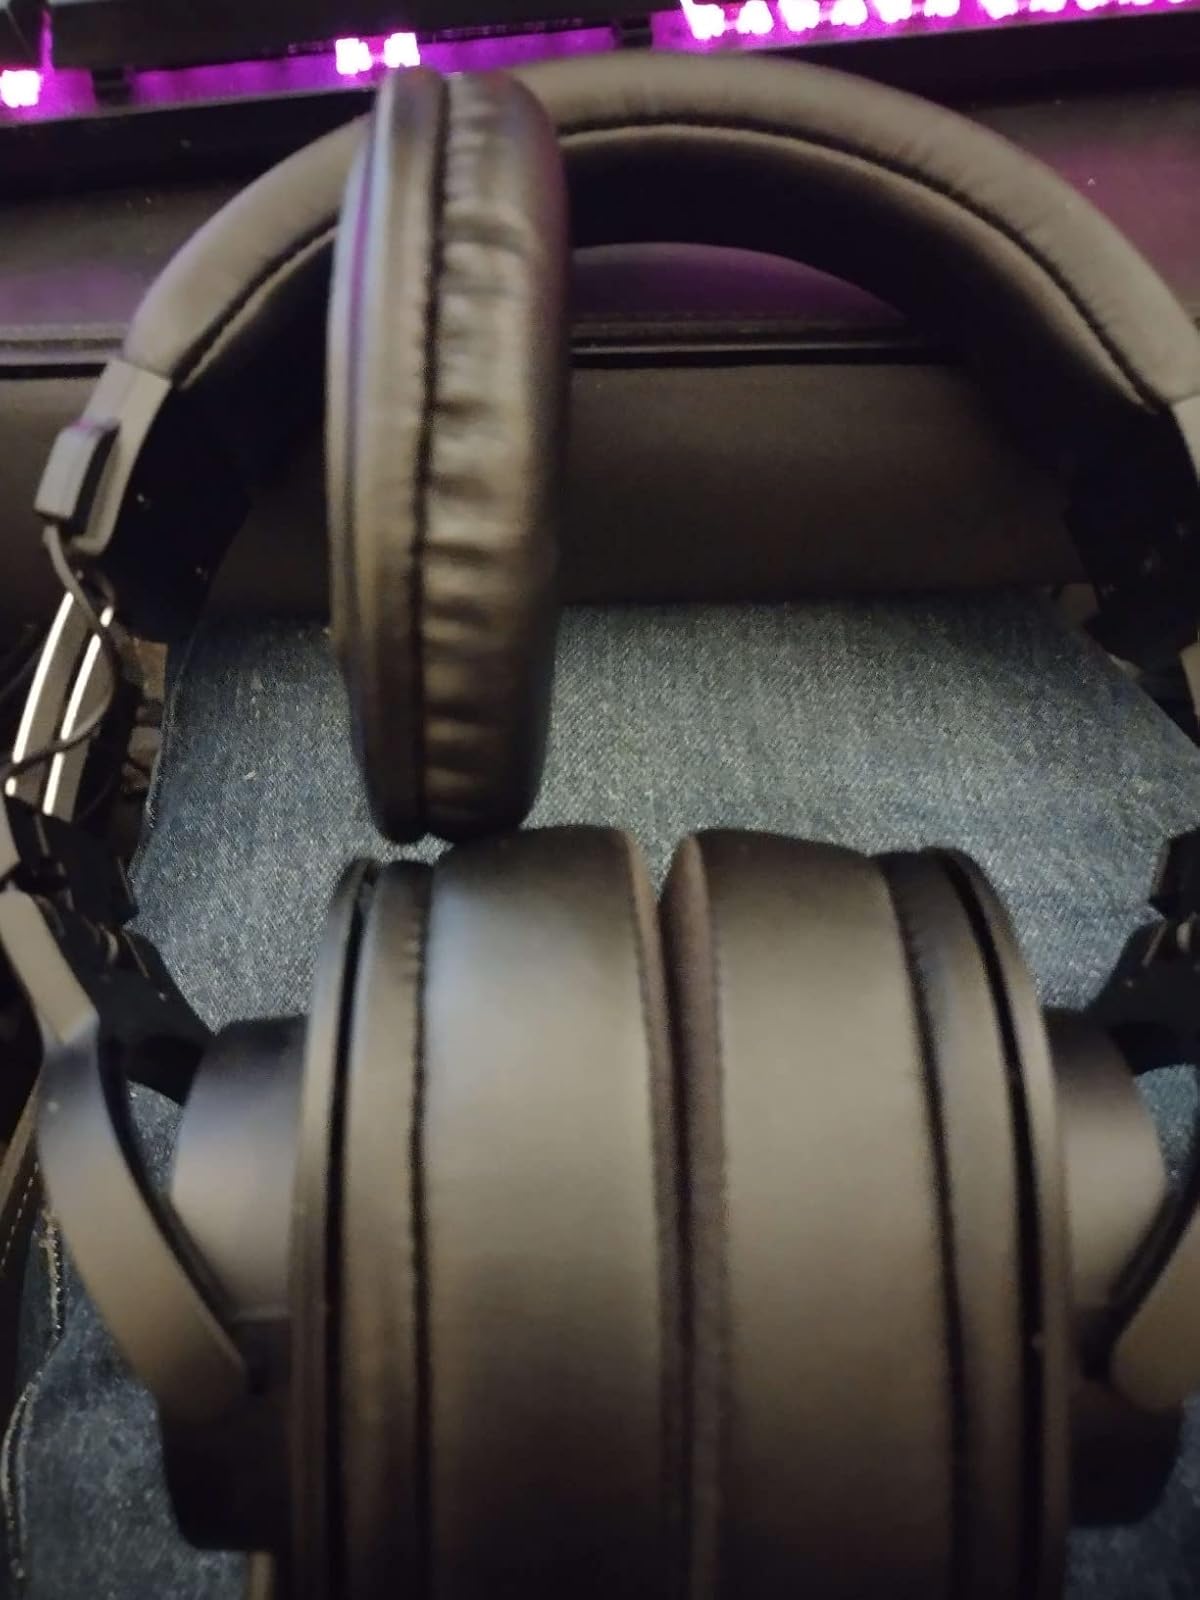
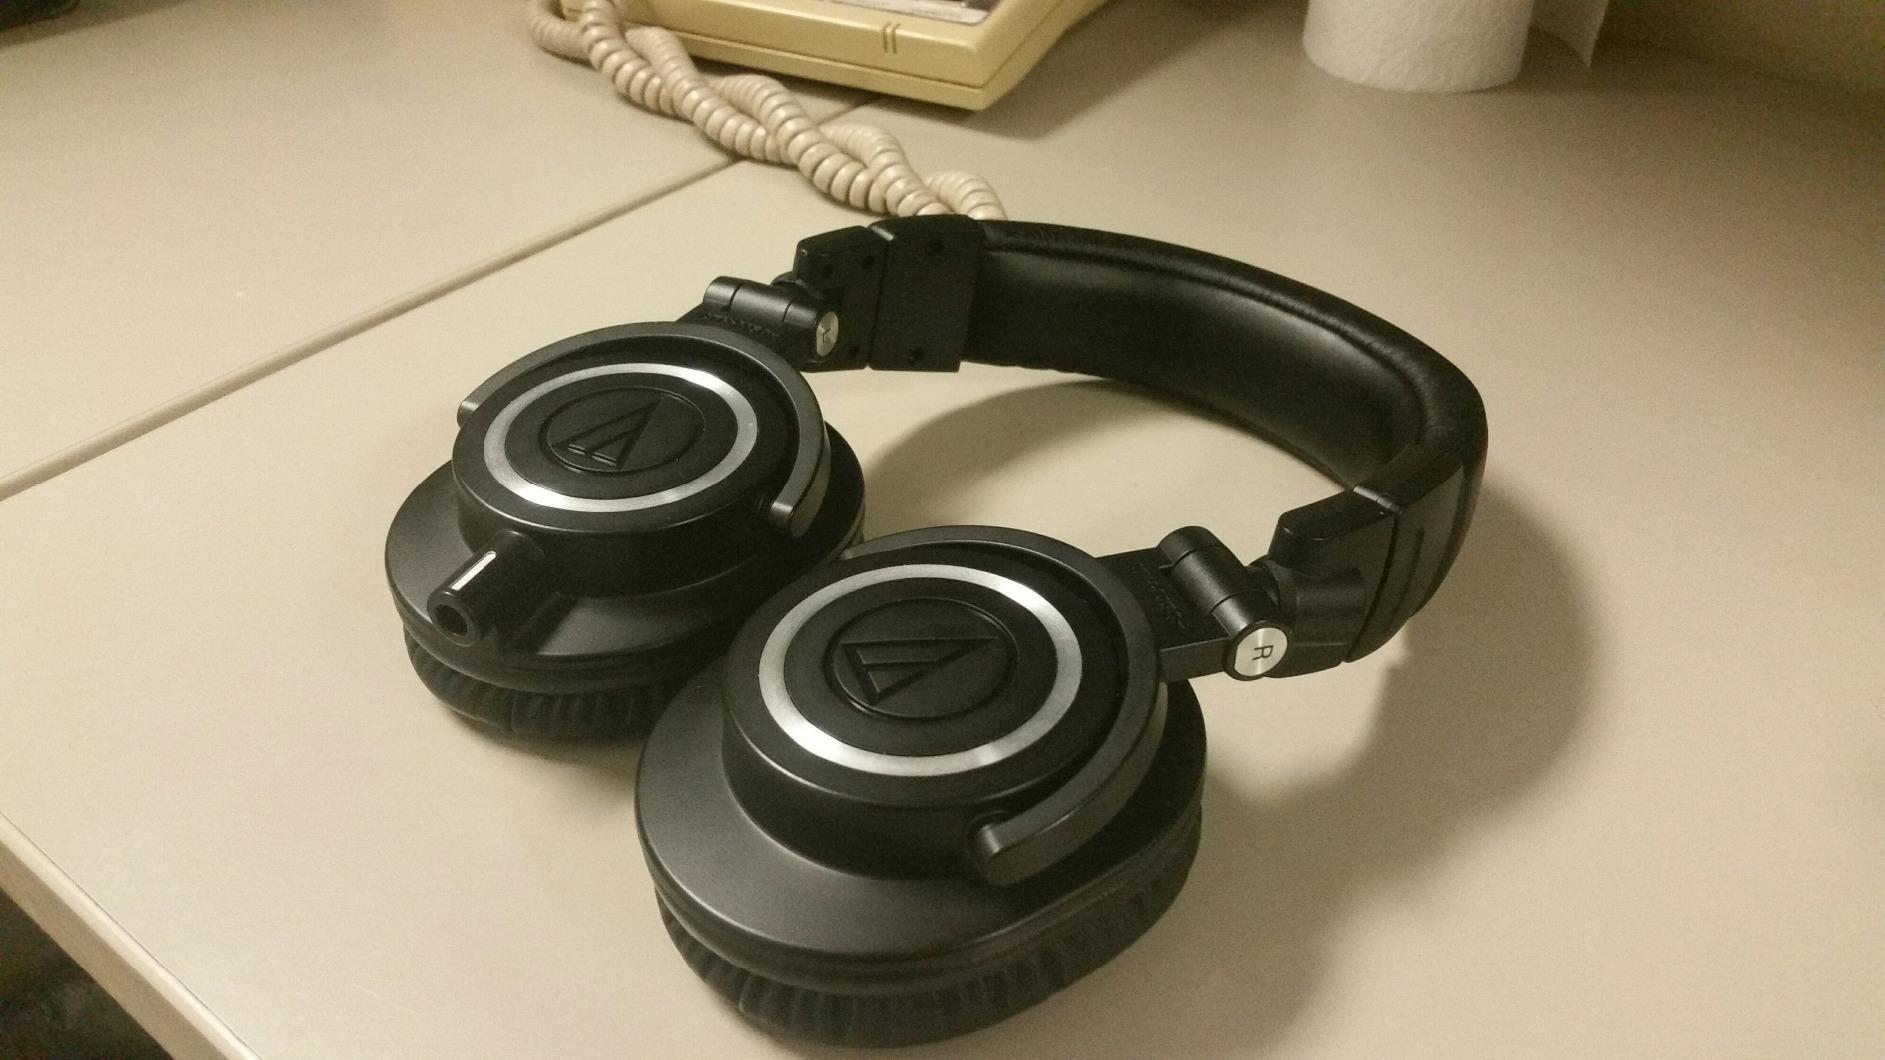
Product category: headphones
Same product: no